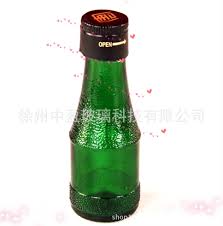
Label: glass